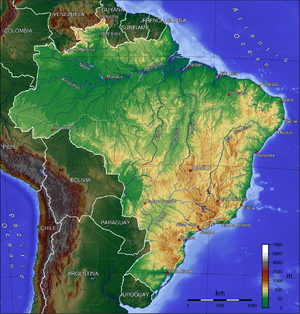
Le Brésil, en forme longue la république fédérative du Brésil, est le plus grand État d’Amérique latine. Le Brésil est le cinquième plus grand pays de la planète, derrière la Russie, le Canada, les États-Unis et la Chine. Avec une superficie de 8 514 876 km², le pays couvre près de la moitié du territoire de l'Amérique du Sud, partageant des frontières avec l'Uruguay et l'Argentine au sud, le Paraguay au sud-sud-ouest, la Bolivie à l'ouest-sud-ouest, le Pérou à l'ouest, la Colombie à l'ouest-nord-ouest, le Venezuela au nord-ouest, le Guyana au nord-nord-ouest, le Suriname et la France au nord, soit la plupart des pays du continent sauf le Chili et l'Équateur. Le pays compte une population de 209 millions d'habitants. Ancienne colonie portugaise, le Brésil a pour langue officielle le portugais alors que la plupart des pays d'Amérique latine ont pour langue officielle l'espagnol.